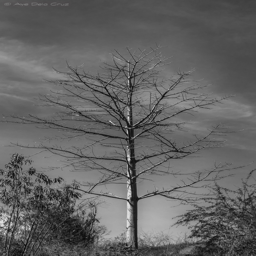
this tree inside the crater